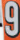
Number: 9